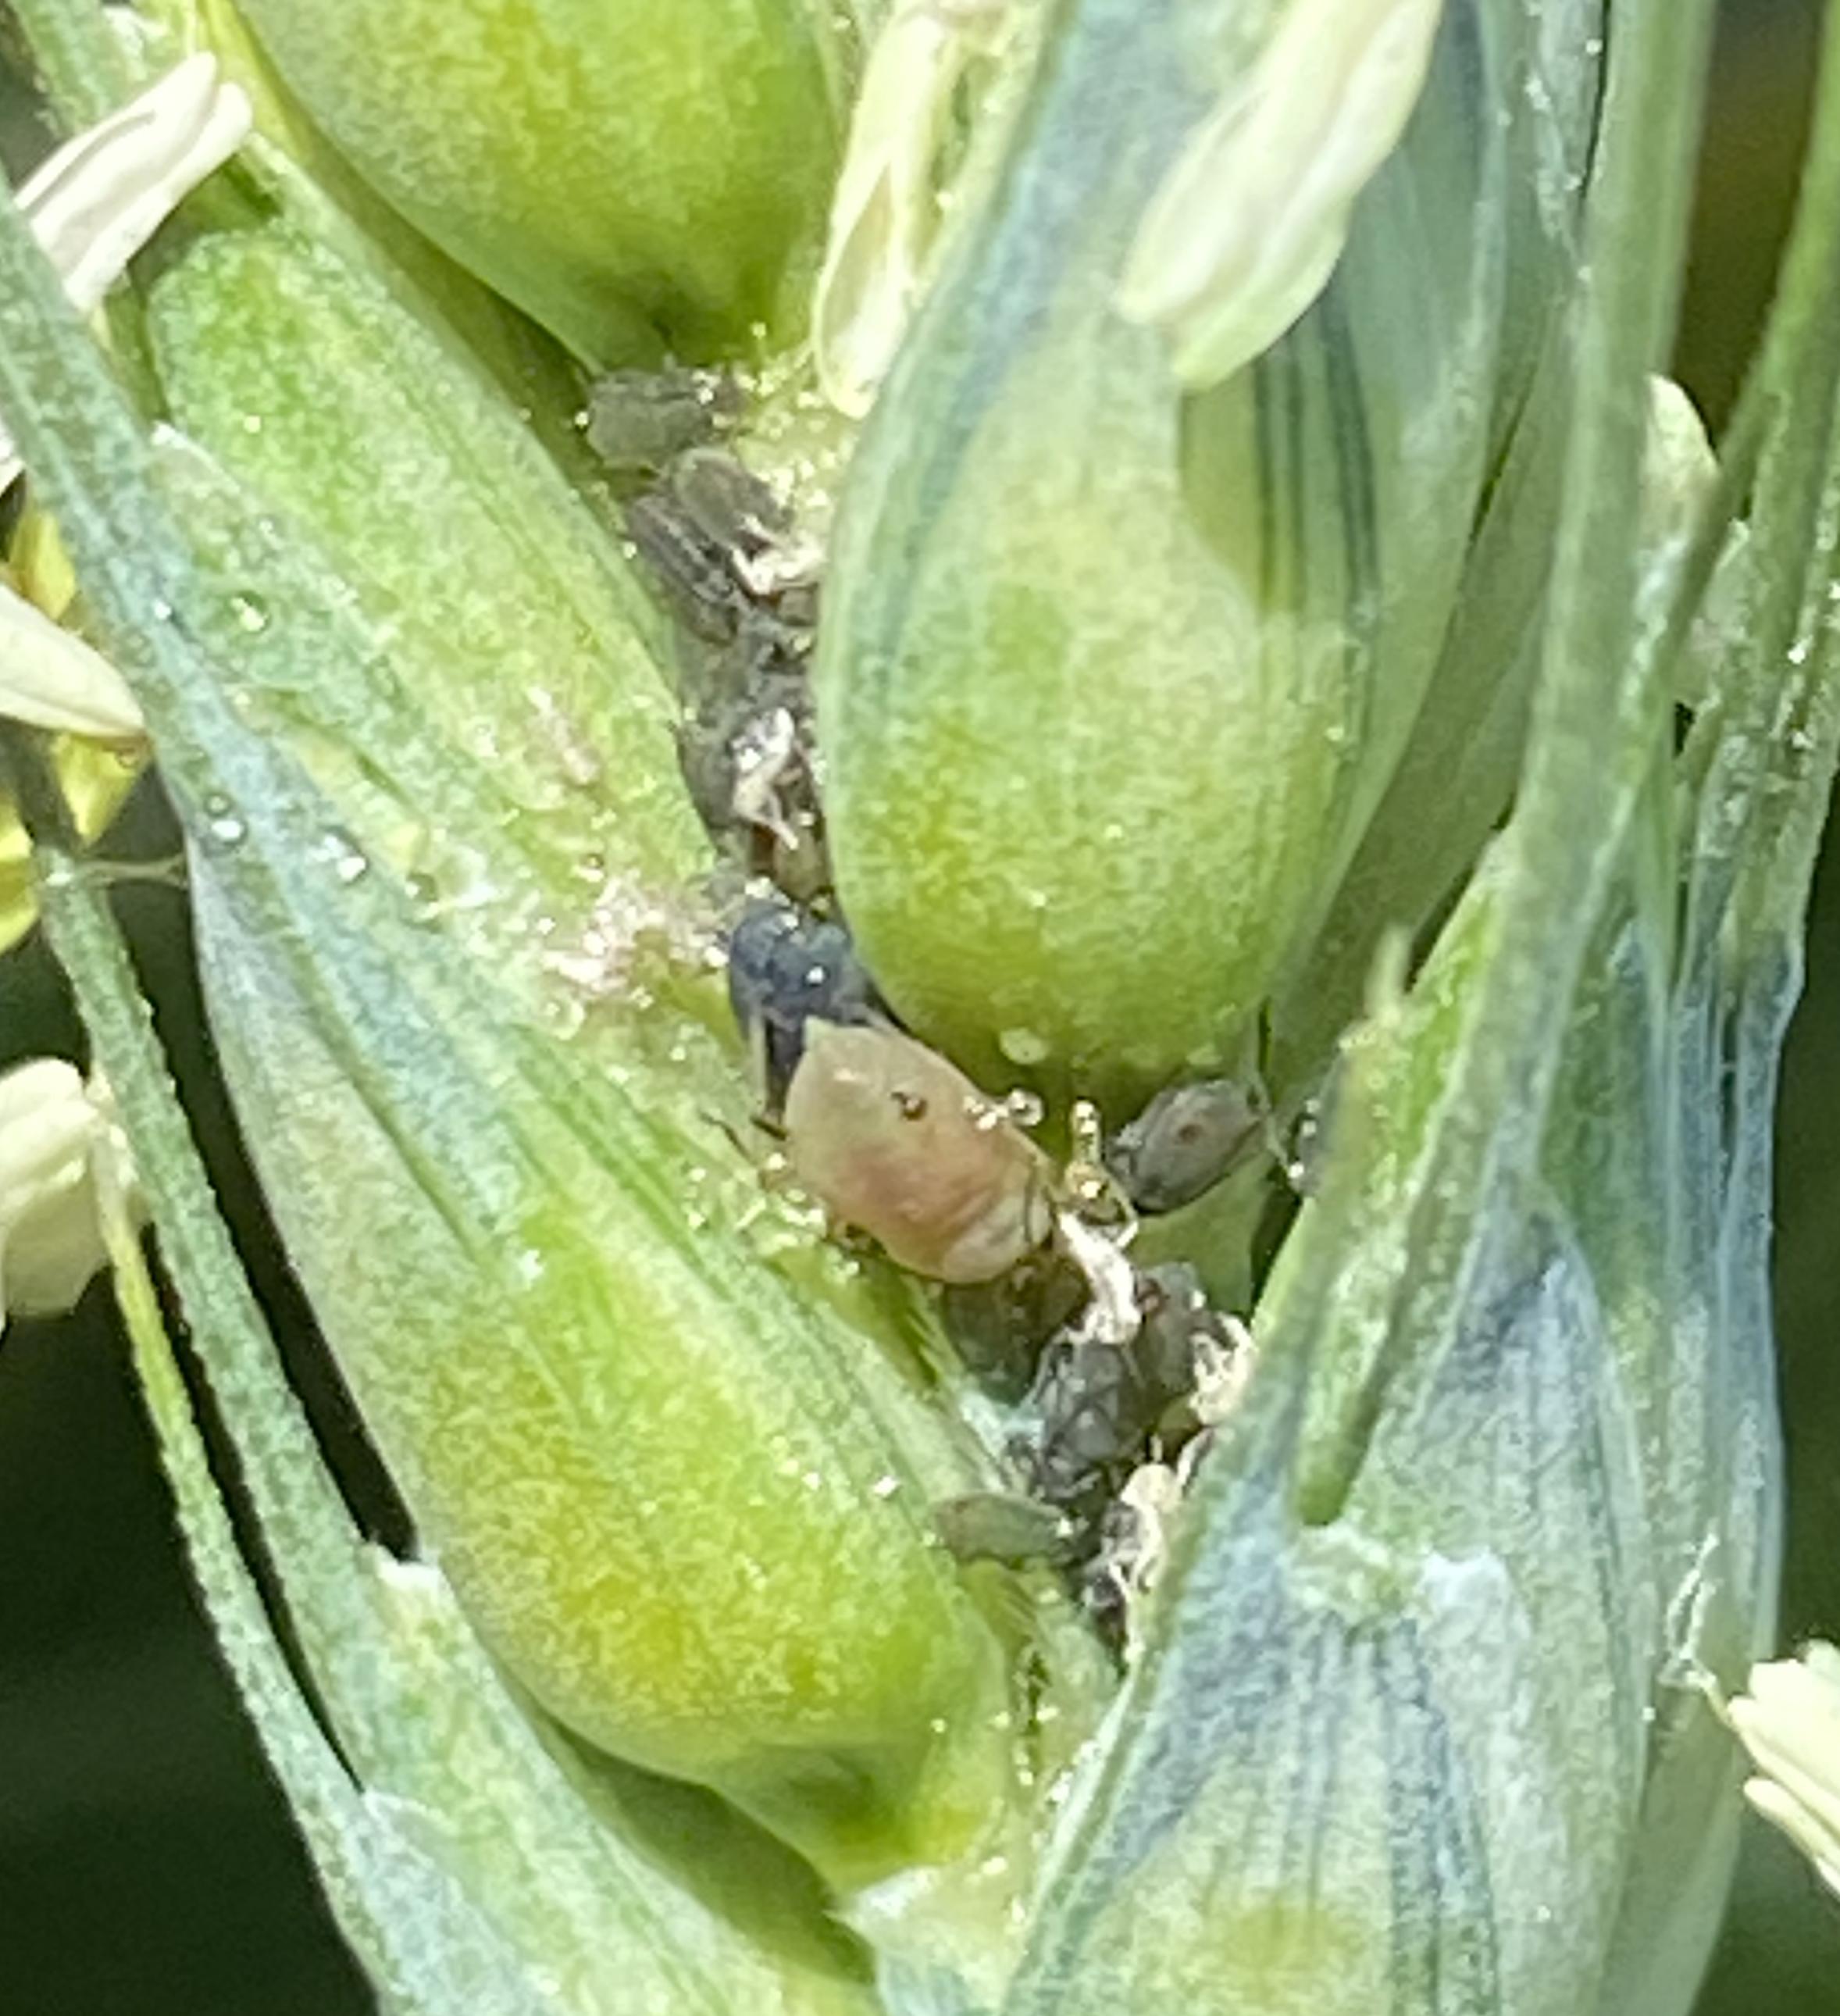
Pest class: bird_cherry_oat_aphid